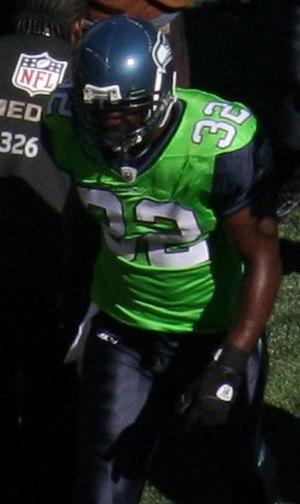
Edgerrin James est un joueur américain de football américain, né le 1ᵉʳ août 1978 à Immokalee, qui évolue au poste de running back.